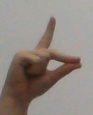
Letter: ta